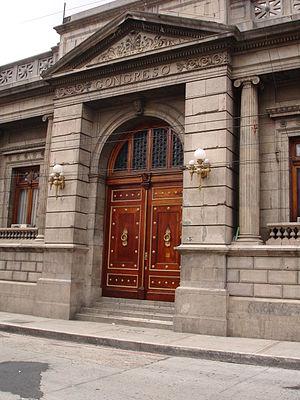
Le Congrès de la République du Guatemala est l'organe institutionnel monocaméral détenant le pouvoir législatif au Guatemala.